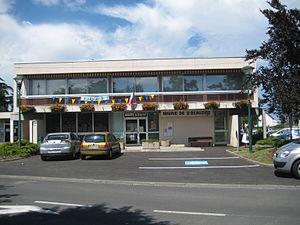
Mairie de Saint-Beauzire
Saint-Beauzire est une commune française située dans le département du Puy-de-Dôme et la région administrative Auvergne-Rhône-Alpes. Elle fait partie de l'aire urbaine de Clermont-Ferrand, c'est le siège social du quatrième semencier mondial Limagrain.